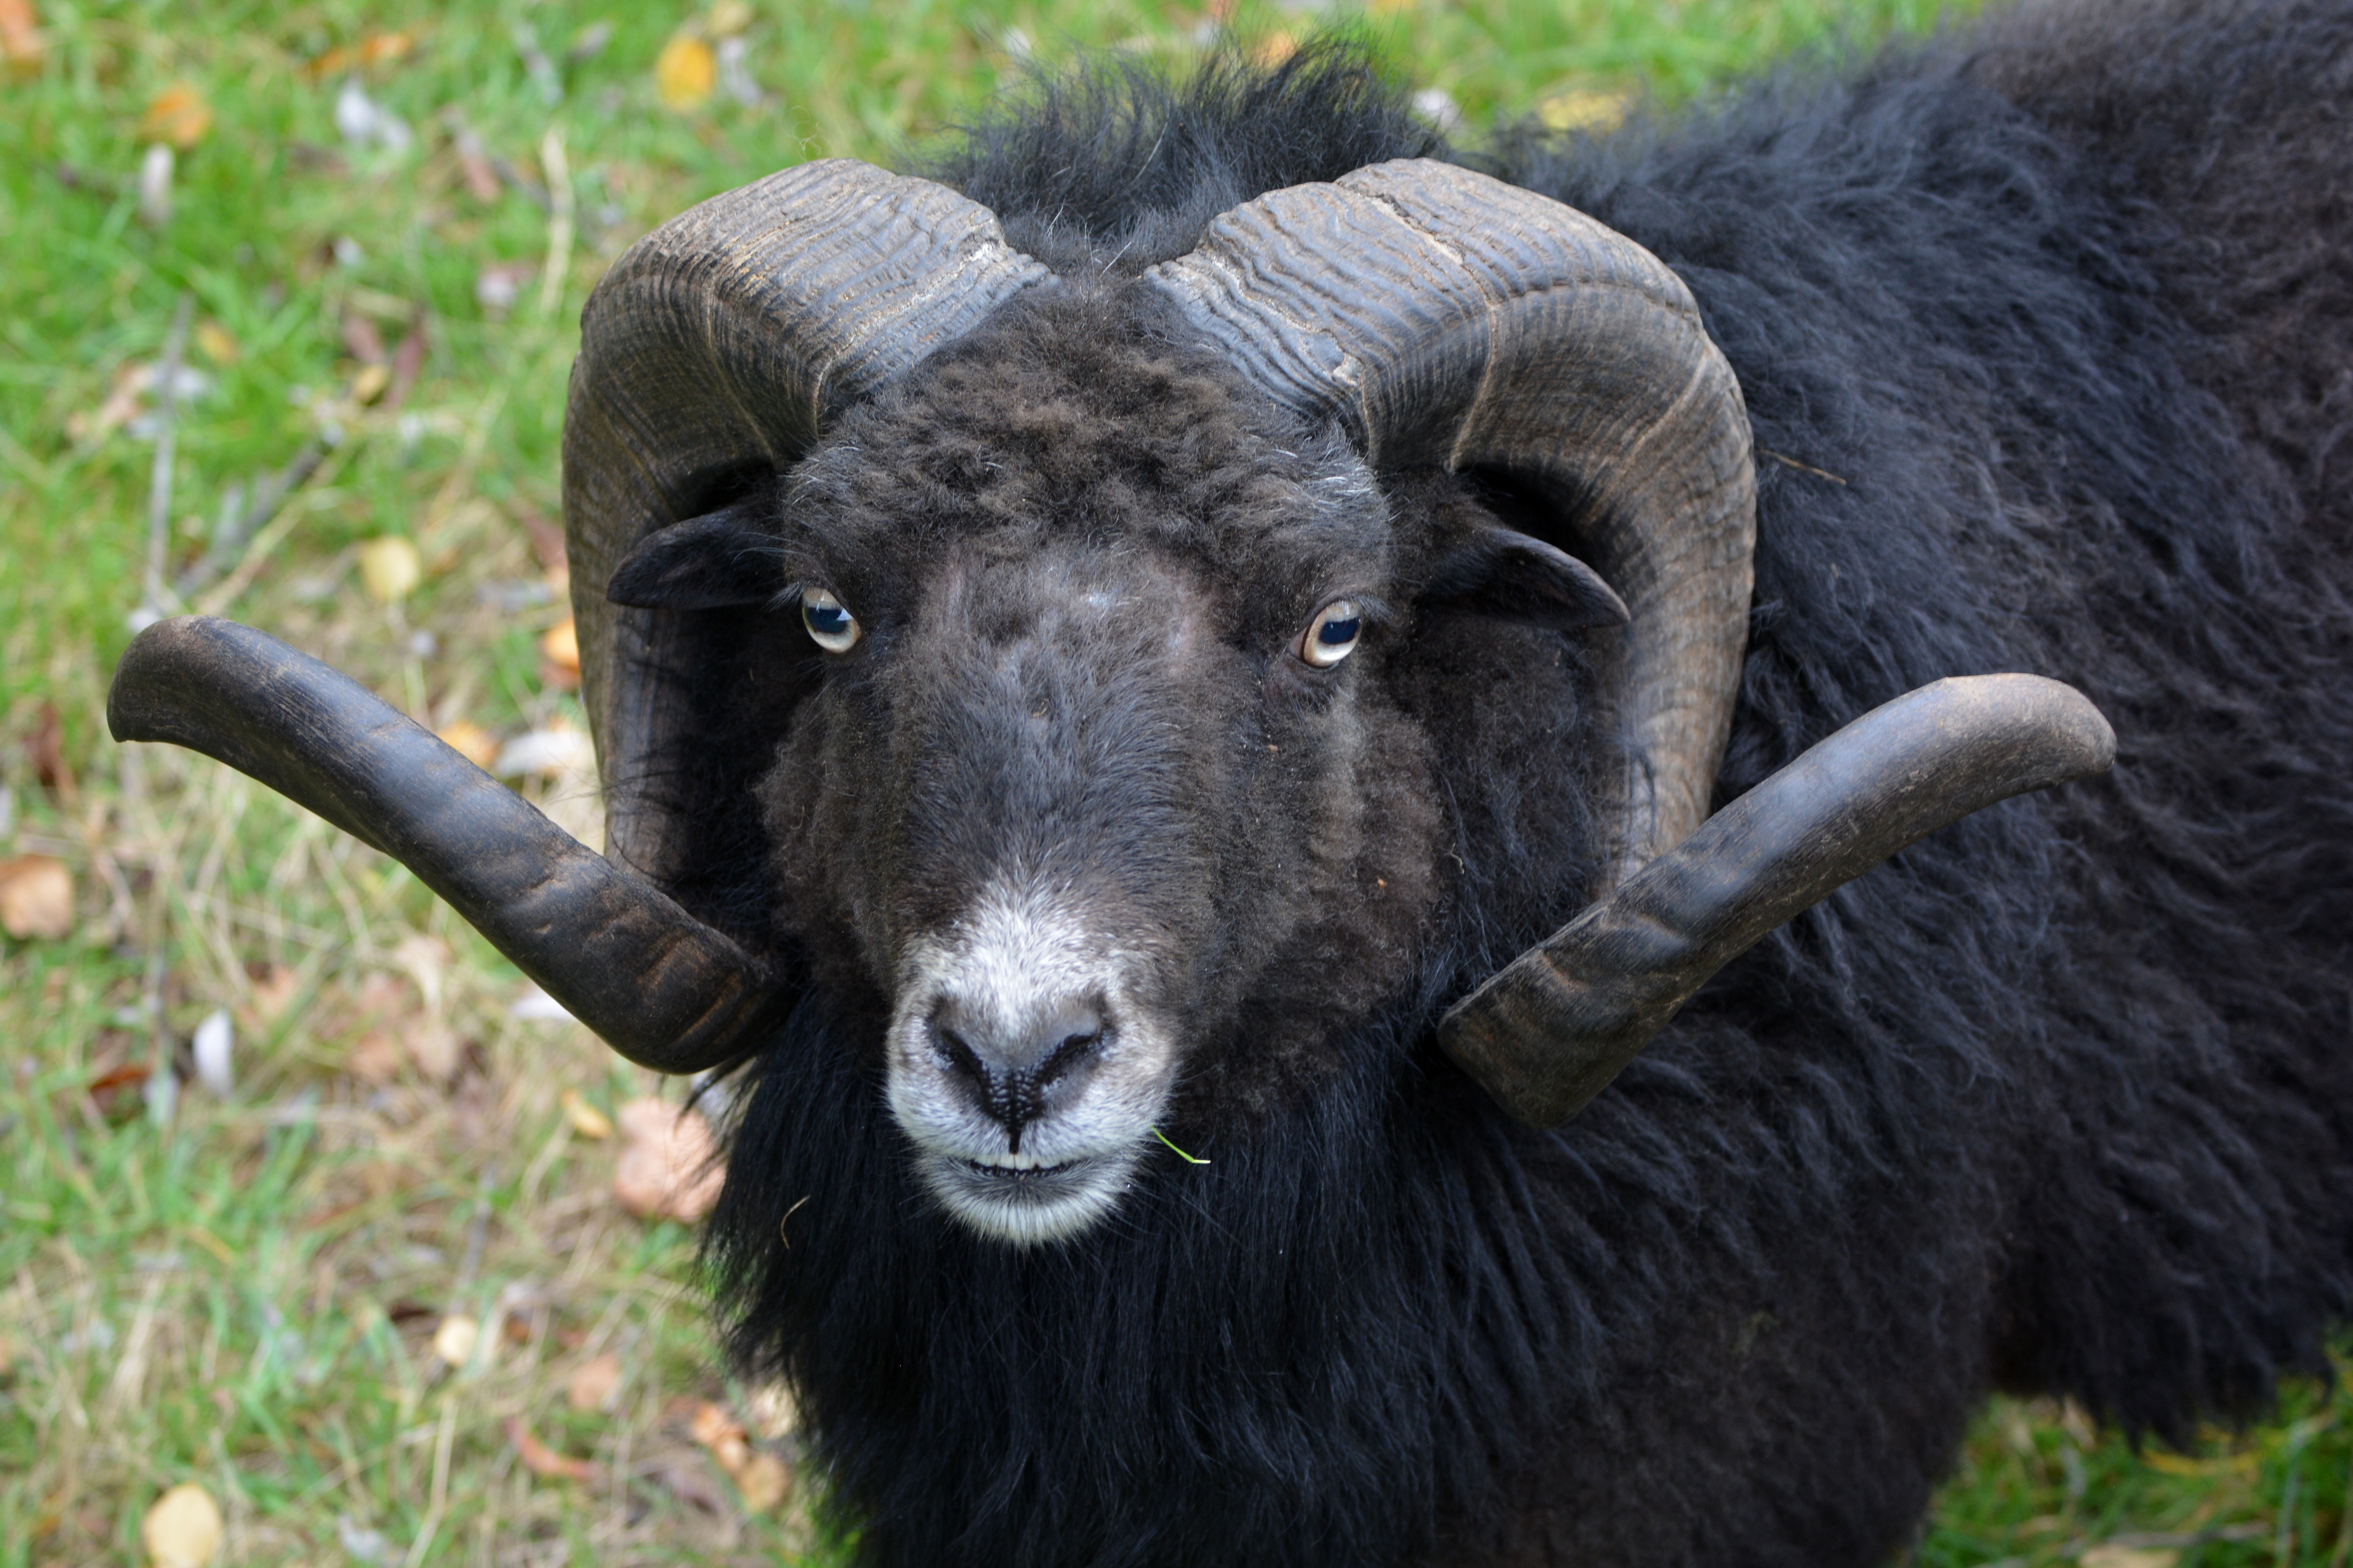
nature, animal, wildlife, horn, pasture, sheep, mammal, fauna, vertebrate, sheeps, ram, yak, horns, water buffalo, cattle like mammal, cow goat family, muskox